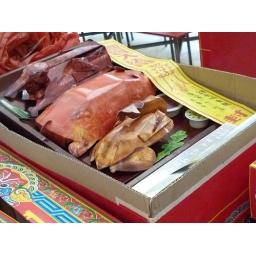
Never go hungry anymore in the other 'dimension', paper roasted duck and chicken